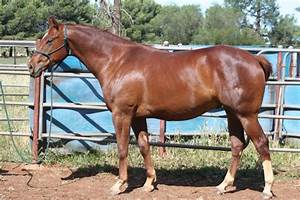
Label: horse